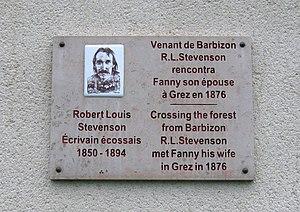
R. L. Stevenson, plaque commémorative. (Grez-sur-Loing, Seine-et-Marne, Île-de-France).
Robert Louis Stevenson /ˈɹɒbət ˈluɪs ˈstiːvənsən/, né le 13 novembre 1850 à Édimbourg et mort le 3 décembre 1894 à Vailima, est un écrivain écossais et un grand voyageur, célèbre pour ses romans L'Île au trésor, L'Étrange Cas du docteur Jekyll et de M. Hyde et pour son récit Voyage avec un âne dans les Cévennes.